809 Naval Air Squadron

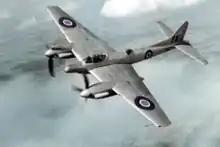
de Havilland Sea Hornet NF.21; an example of the type used by 809 Squadron

The De Havilland Sea Hornet NF.21 served as the standard night-fighter for the Fleet Air Arm (FAA) that operated from aircraft carriers from 1949 to 1954. Its advanced radar systems, along with the inclusion of a navigator, rendered it effective as a lead aircraft within strike formations. The Sea Hornet N.F.21 commenced its first-line operational service with 809 Squadron at RNAS Culdrose (HMS "Seahawk"), Cornwall, on 20 January 1949. This squadron was specifically re-established for the Sea Hornet night-fighter and was the sole first-line squadron to utilise this aircraft type. The initial deployment of Sea Hornet N.F.21s occurred with 809 Squadron aboard in May 1950, contributing to the FAA's inaugural All-Weather Air Group. The operational range of the N.F.21 was notably showcased in November 1951, when an aircraft from 809 Squadron completed a non-stop flight from Gibraltar to RNAS Lee-on-Solent (HMS "Daedalus"), Hampshire, at an average speed of .